Tongue

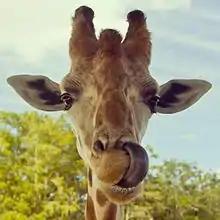
Giraffe's tongue

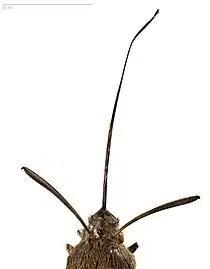
Extended proboscis of a long tongued "Macroglossum" moth

The muscles of the tongue evolved in amphibians from occipital somites. Most amphibians show a proper tongue after their metamorphosis. As a consequence, most tetrapod animals—amphibians, reptiles, birds, and mammals—have tongues (the frog family of pipids lack tongue). In mammals such as dogs and cats, the tongue is often used to clean the fur and body by licking. The tongues of these species have a very rough texture, which allows them to remove oils and parasites. Some dogs have a tendency to consistently lick a part of their foreleg, which can result in a skin condition known as a lick granuloma. A dog's tongue also acts as a heat regulator. As a dog increases its exercise the tongue will increase in size due to greater blood flow. The tongue hangs out of the dog's mouth and the moisture on the tongue will work to cool the bloodflow.